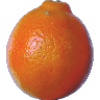
Label: tangelo